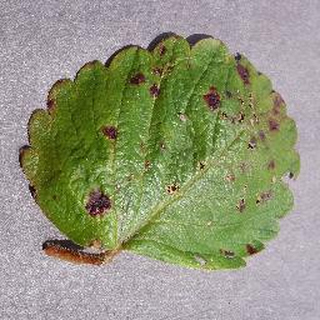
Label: strawberry_leaf_scorch